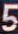
Number: 5